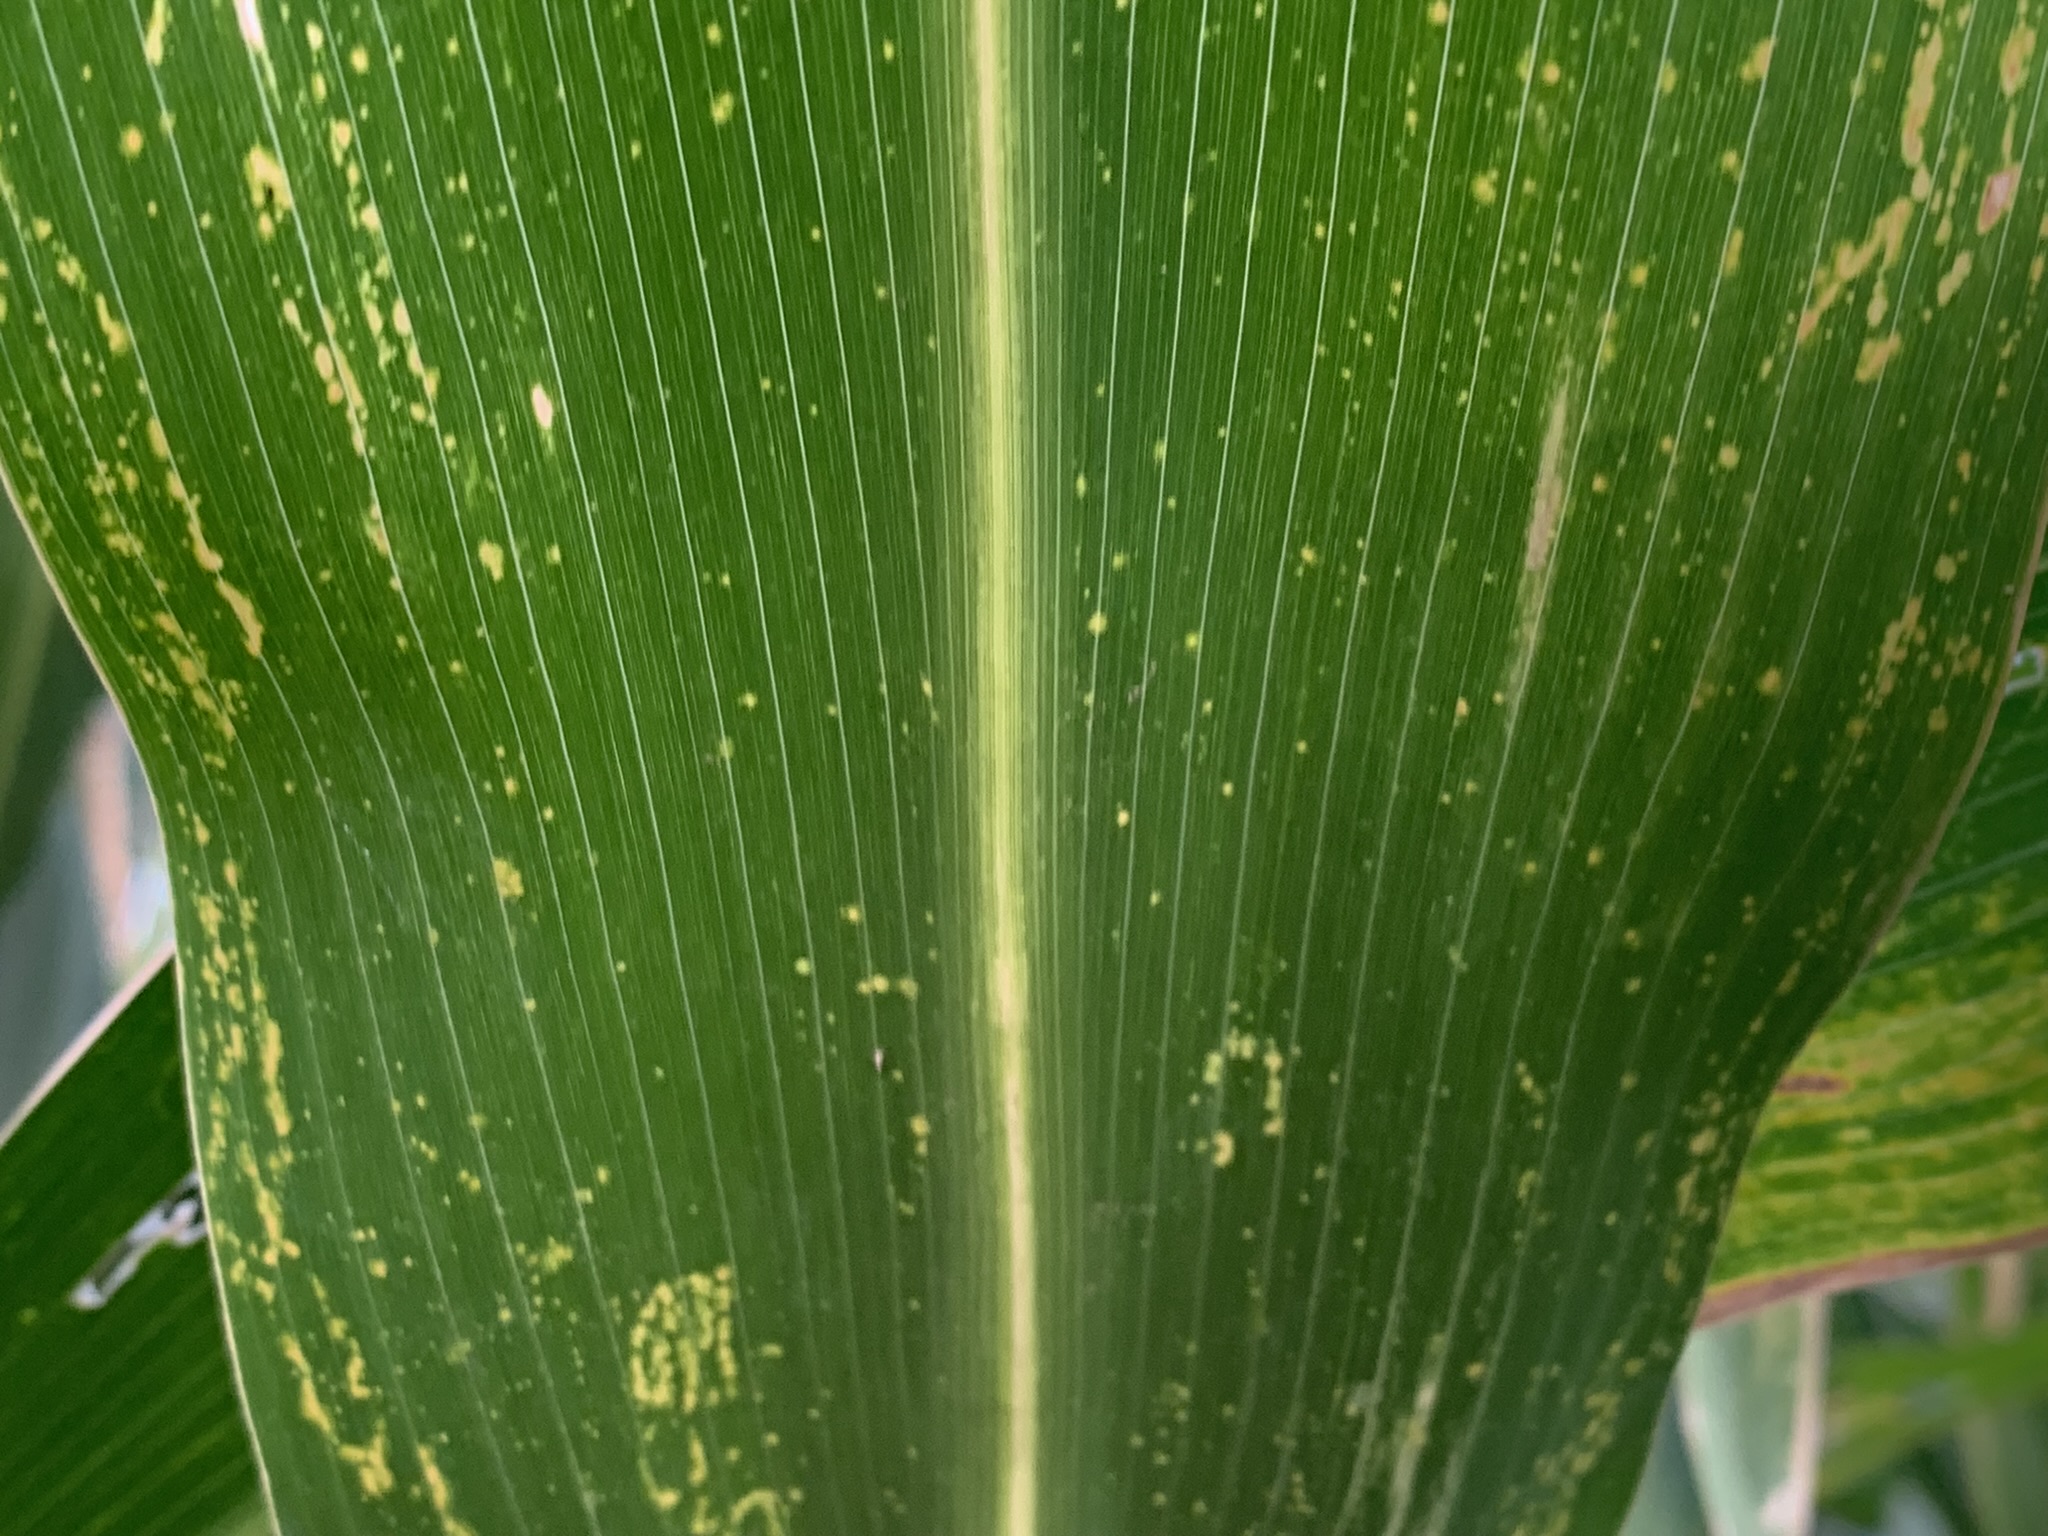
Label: MLN